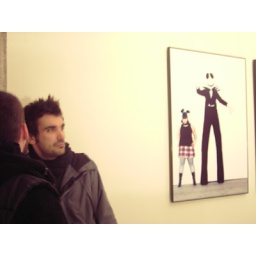
galleries keep the sexier boys hidden against the walls